Diya Aur Toofan (1995 film)

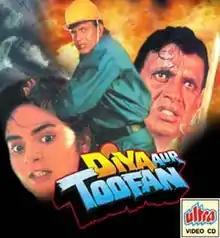
DVD cover

Diya Aur Toofan is a 1995 Indian Hindi-language science fiction action film directed by K. Bapaiah, starring Mithun Chakraborty, Madhoo, Suresh Oberoi, Mohnish Bahl and Kader Khan. This film was released on 27 October 1995 under the banner of BMB Combines. This film is a remake of the 1979 Kannada film "Seetharamu".